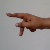
The image shows a hand gesture representing the letter 'P' in Indian Sign Language.